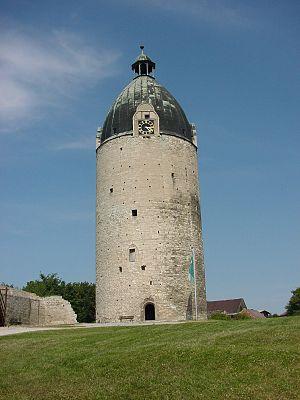
Le château fort de Neuenburg est une forteresse médiévale du Sud de la Saxe-Anhalt, édifiée sur un éperon calcaire dominant la basse vallée de l'Unstrut. C'est un des sites les plus pittoresques de la Straße der Romanik. En contrebas du château fort se trouve le vignoble de Freyburg, à 7 km au nord de Naumburg.